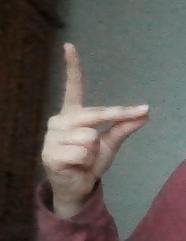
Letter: ta